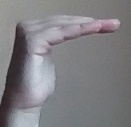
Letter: haa